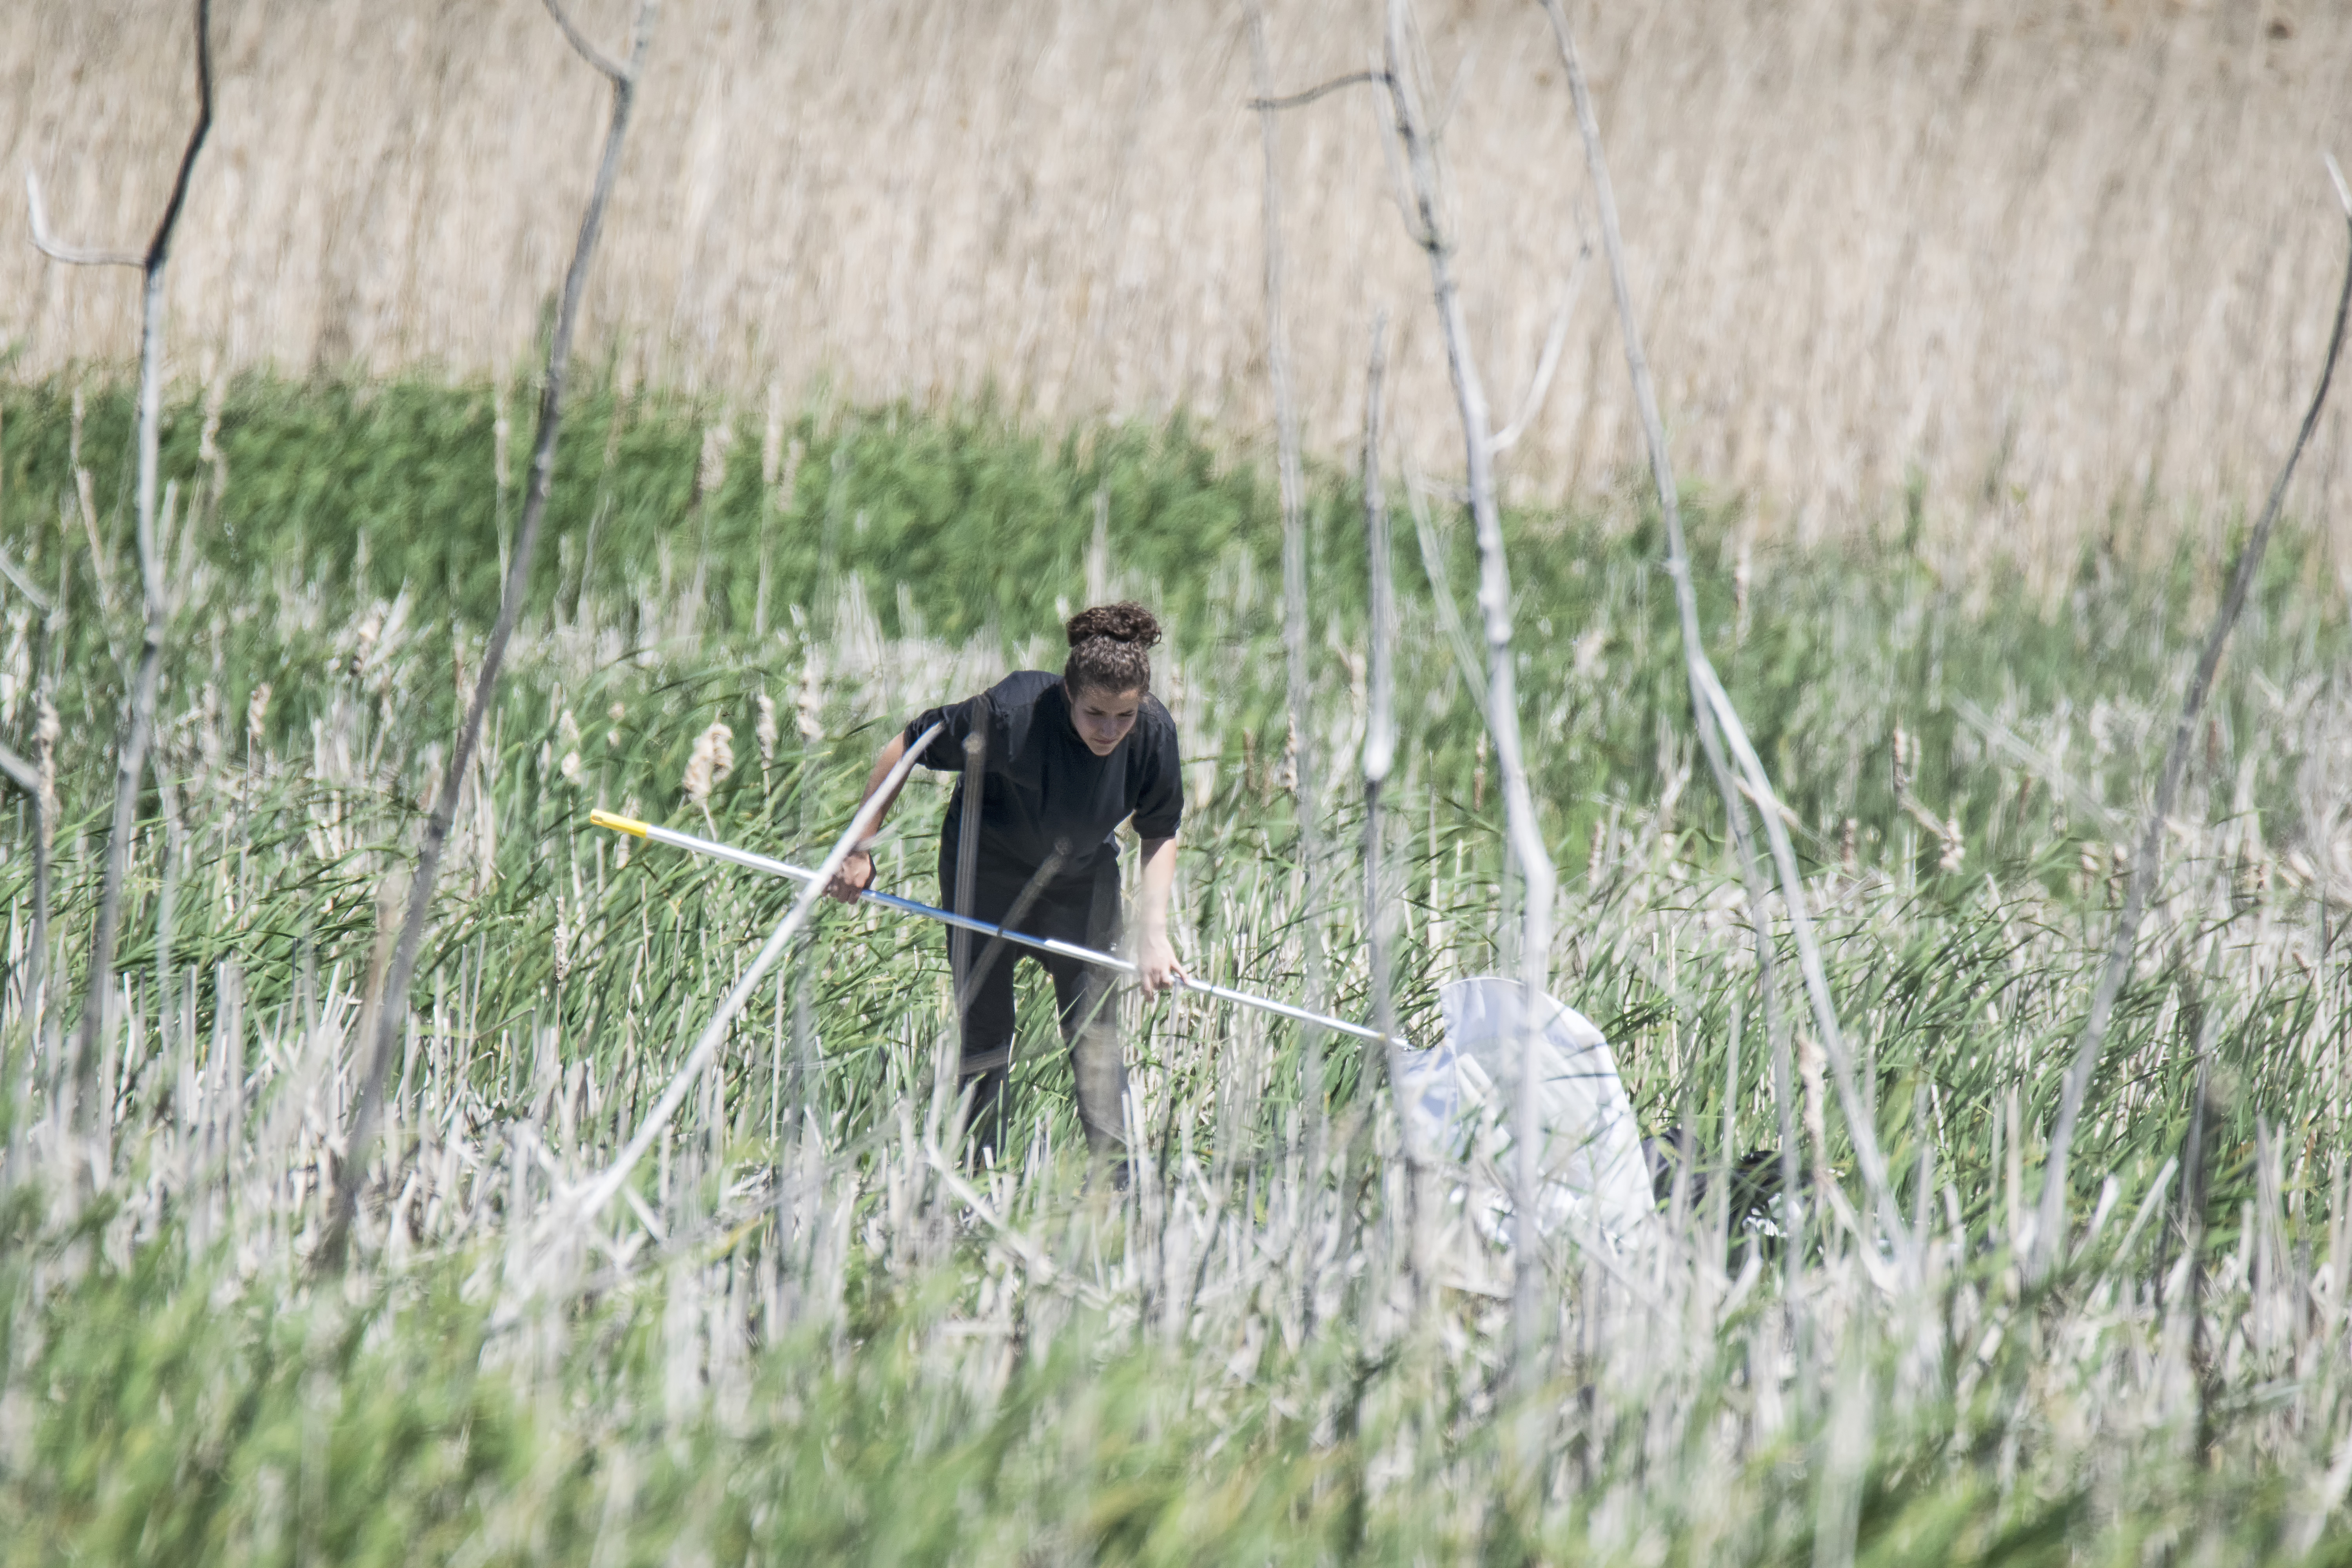
nature, grass, person, lawn, meadow, wildlife, green, canada, quebec, habitat, personne, sherbrooke, rural area, grass family